Maralik

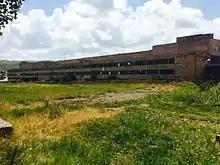
The currently-abandoned cotton-spinning factory of Maralik

Maralik was an active industrial town during the Soviet period. The currently-abandoned cotton-spinning factory of Maralik used to have more than 2000 employees at its peak during the Soviet days. The lights and electronics factory that had around 600 employees in 1962 does not operate as well. The building materials plant of the town is also inactive.